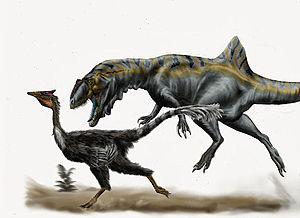
Concavenator est un genre éteint de dinosaures de la famille des carcharodontosauridés, découvert en 2010, et reconnaissable immédiatement à sa bosse pointue en bas de son dos, le résultat d'une élongation de deux vertèbres pré-sacrées.
Pelecanimimus est un genre éteint de dinosaures théropodes, un ornithomimosaurien basal. Il a été découvert à Las Hoyas en Espagne dans les sédiments de la formation géologique de La Huérguina, datée du Crétacé inférieur, du Barrémien, soit il y a entre ≃129,4 et ≃125,0 millions d'années.